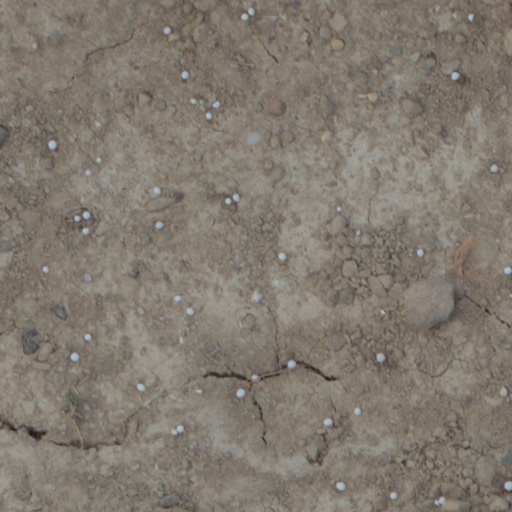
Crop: wheat